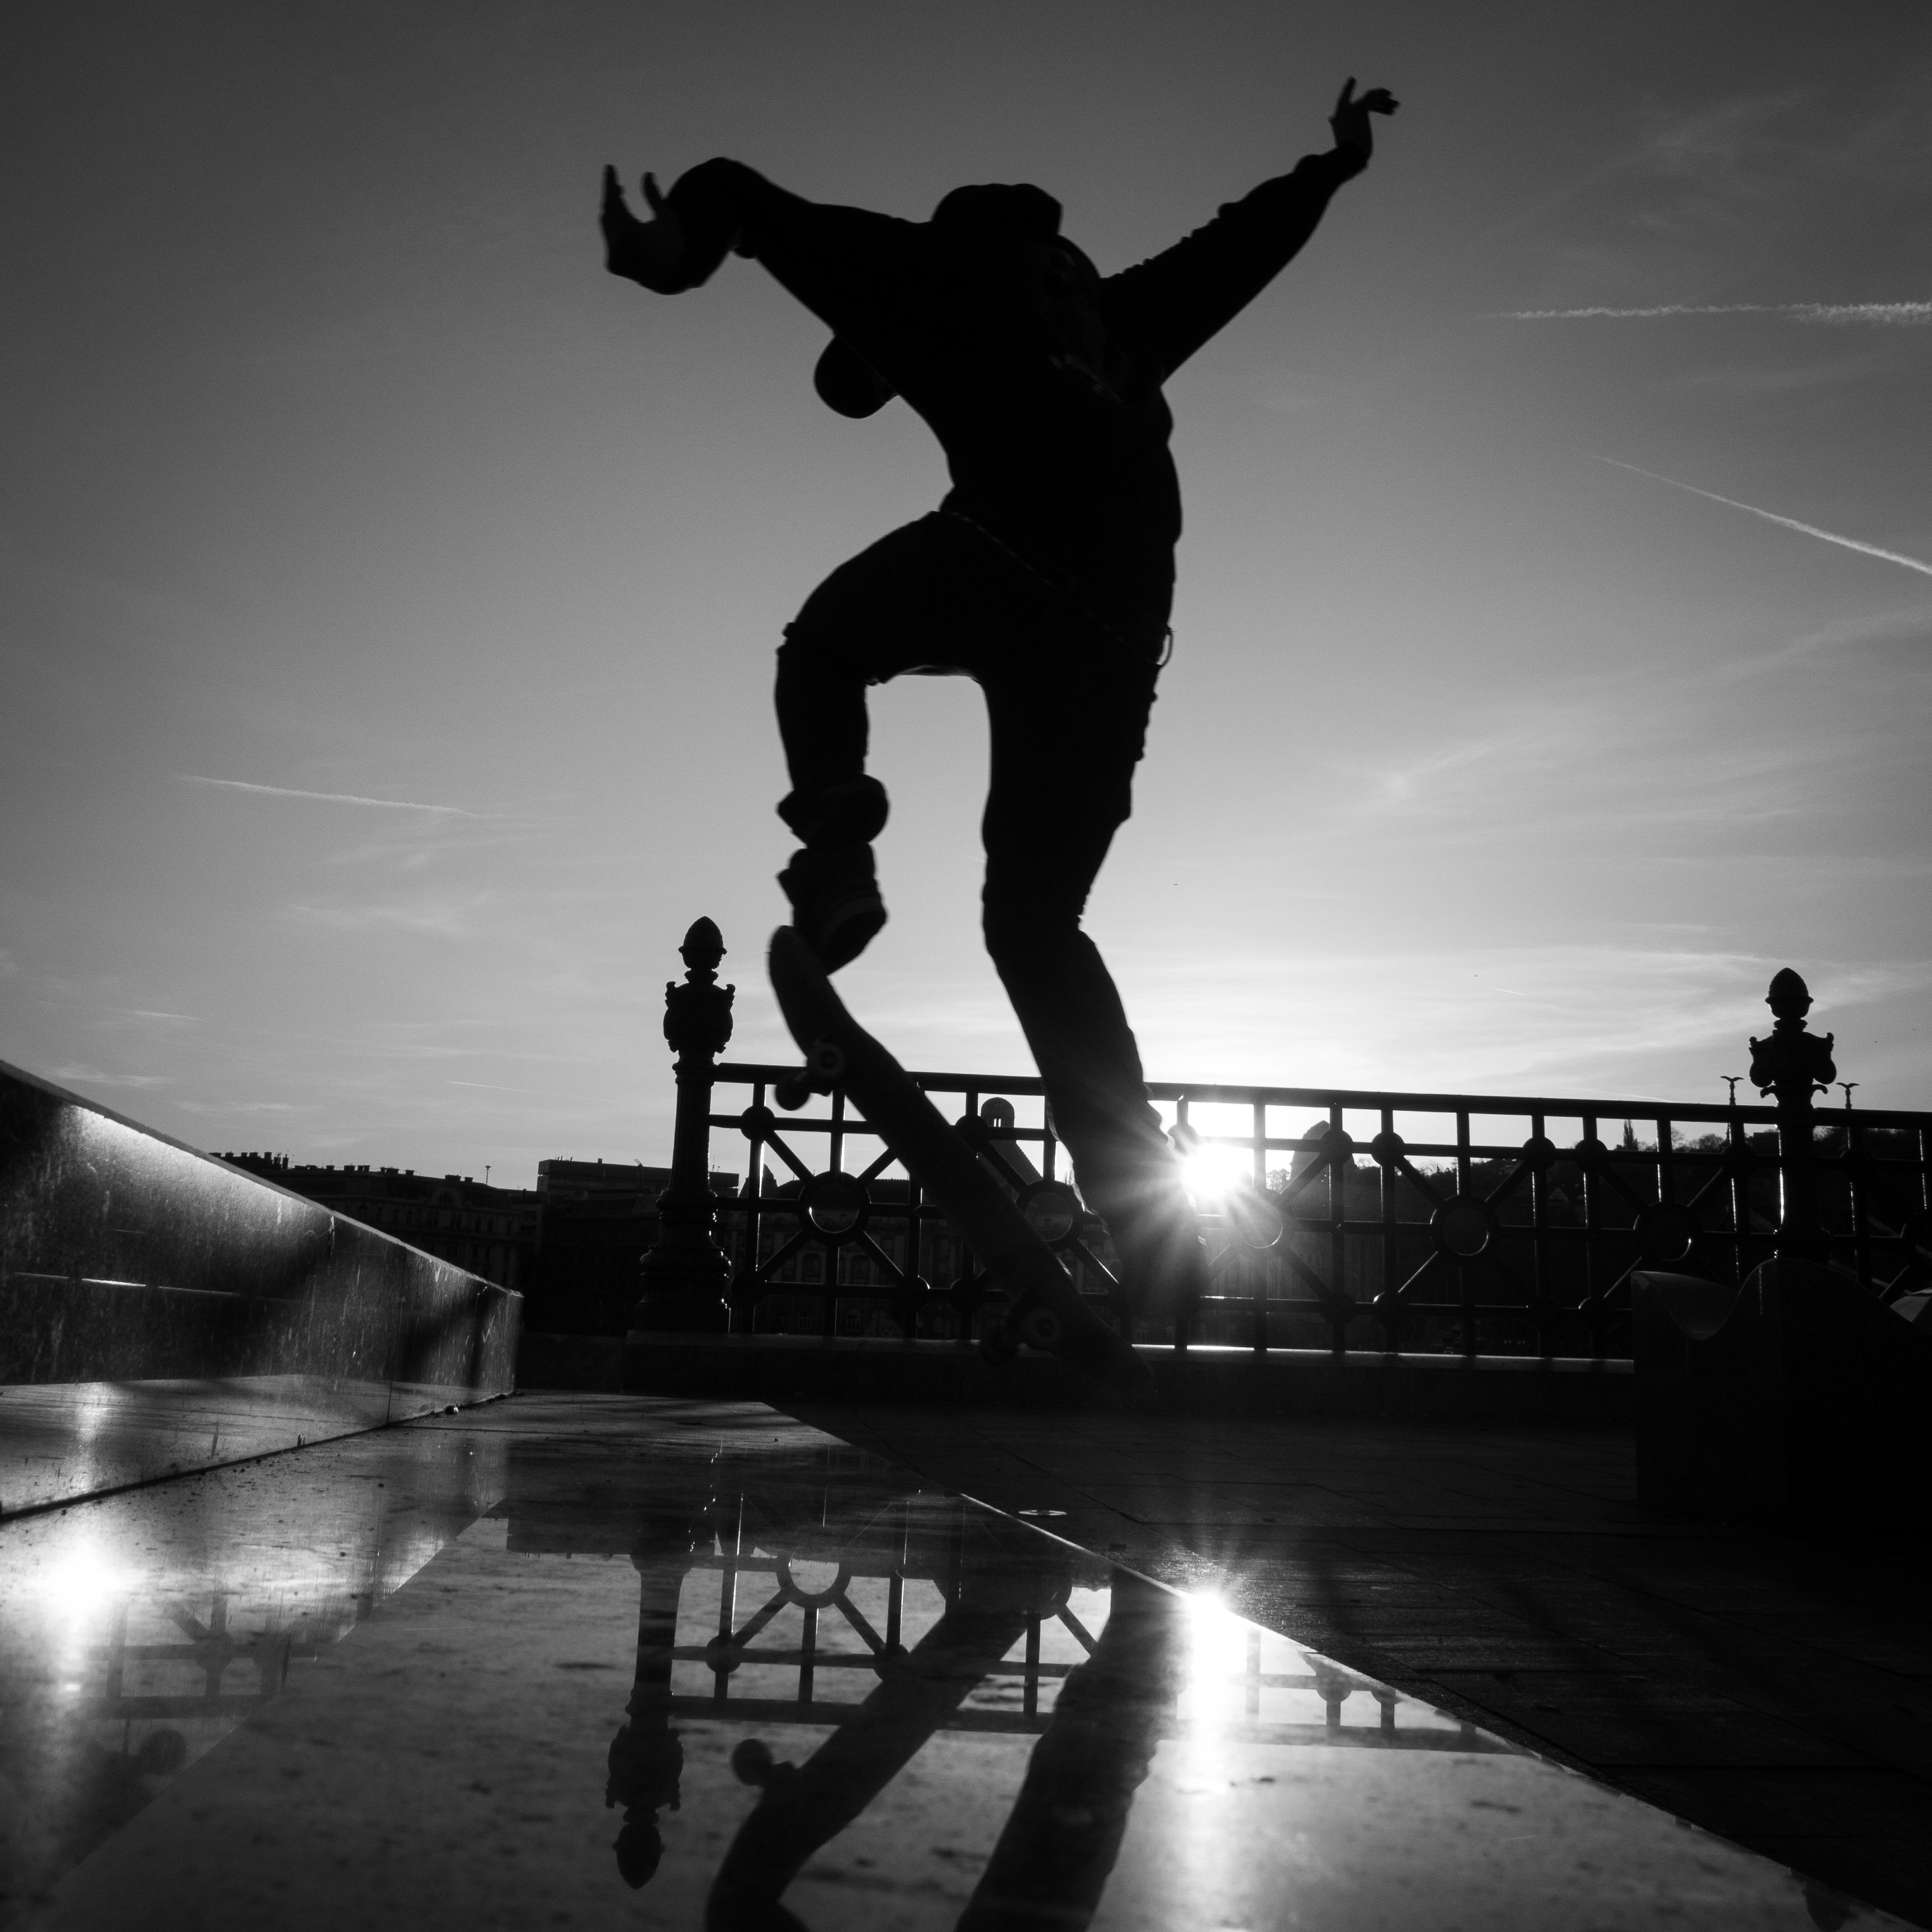
silhouette, black and white, white, street, photography, skateboard, skate, skateboarding, ebook, training, darkness, black, monochrome, extreme sport, sports equipment, streetphotography, flickr, thomas, video, sports, olympus, photograph, omd, fuji, leica, monochrom, leuthard, hcb, thomasleuthard, monochrome photography, atmosphere of earth, skateboarding equipment and supplies, boardsport